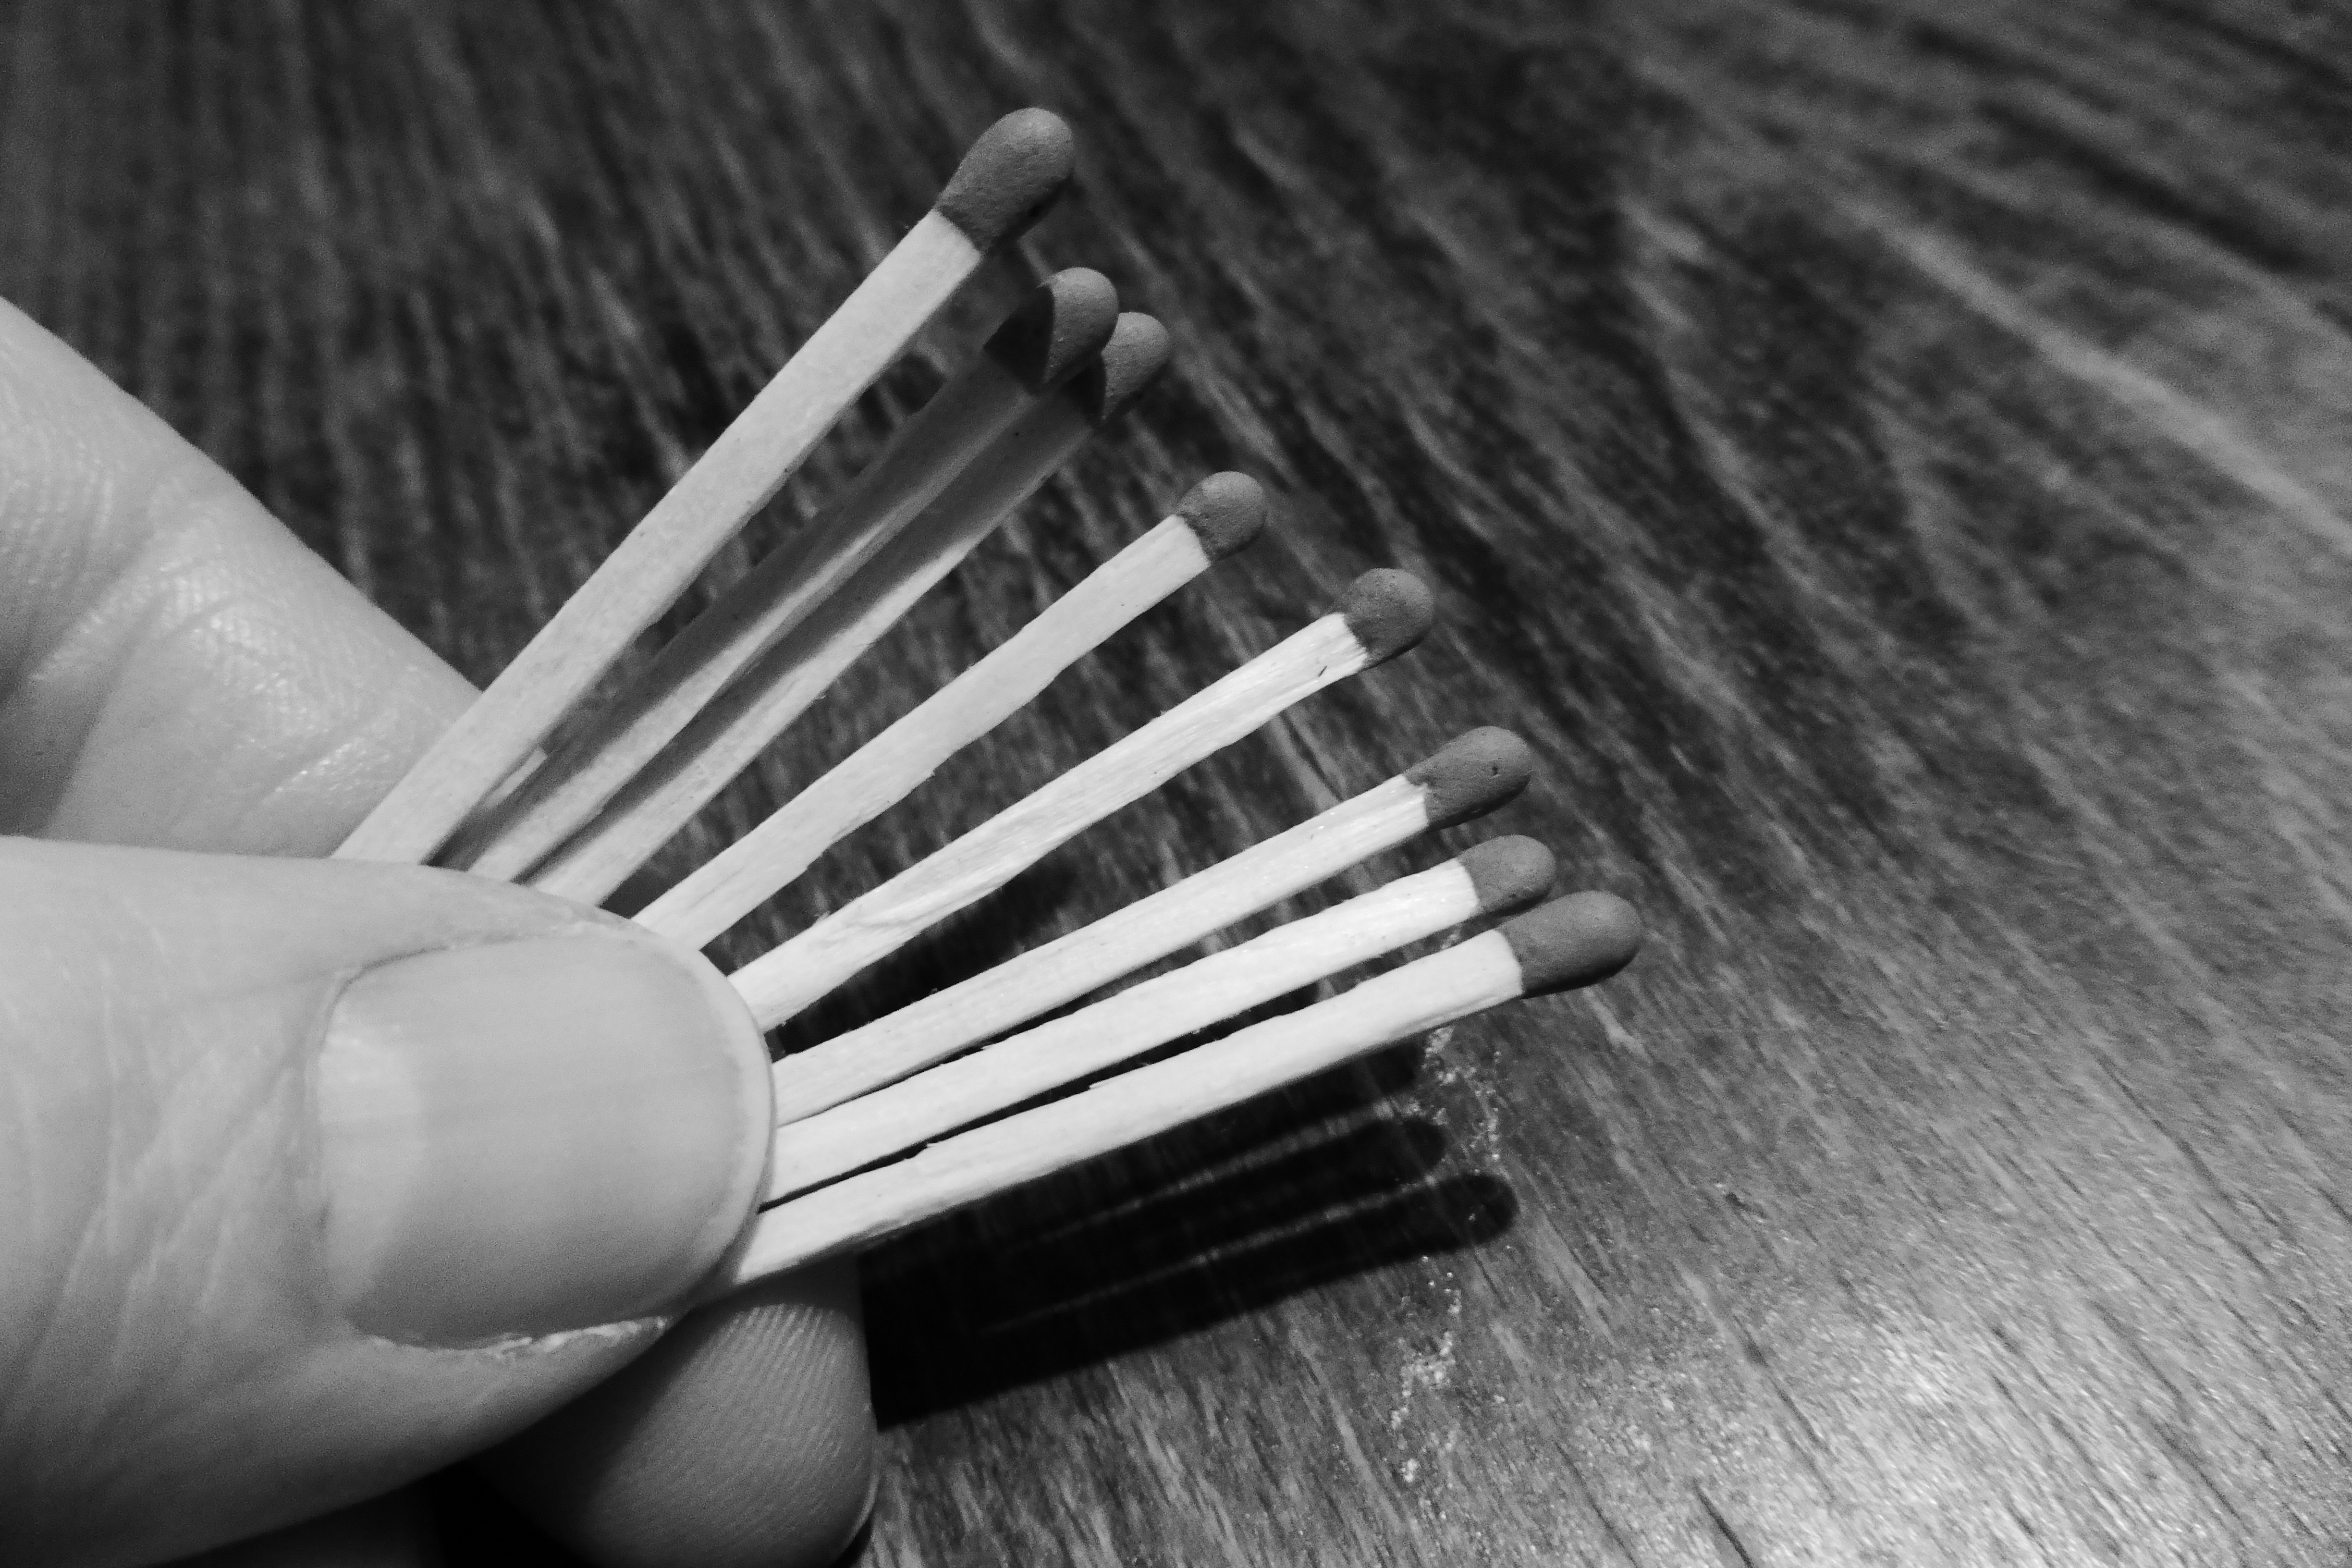
hand, black and white, white, photography, black, monochrome, close up, drawing, glasses, match, sticks, matches, match head, monochrome photography